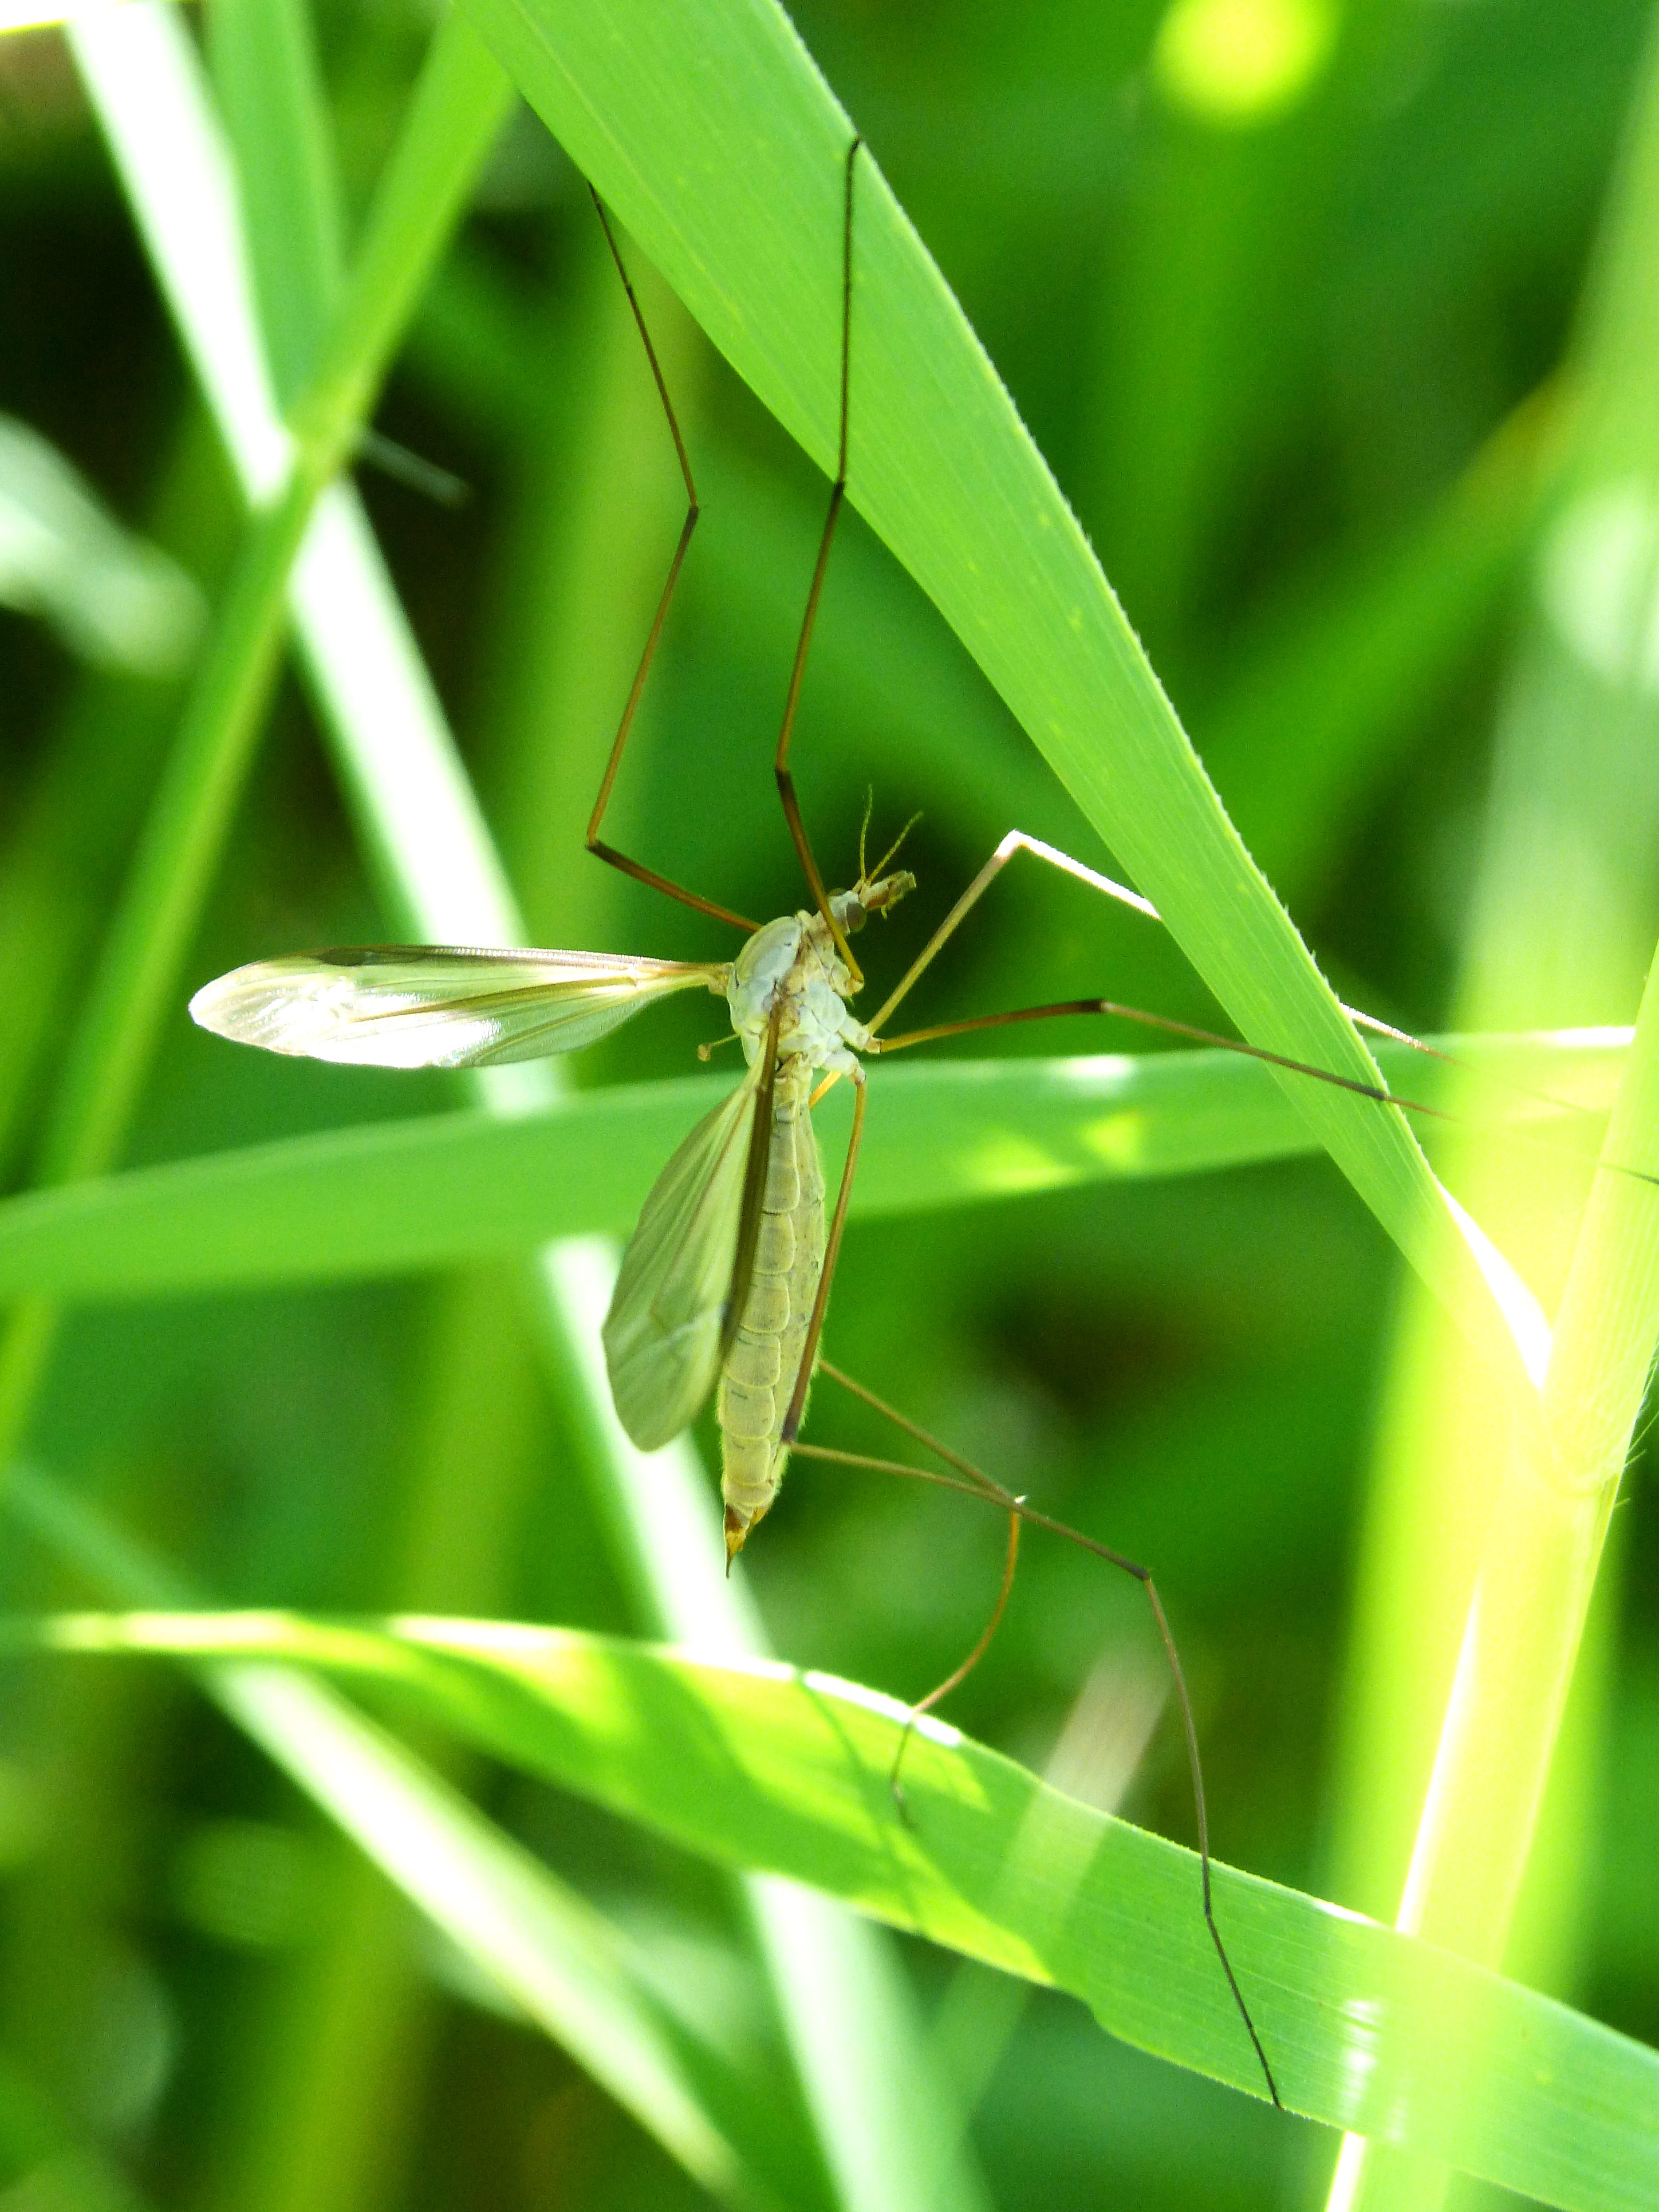
grass, leaf, green, insect, fauna, invertebrate, close up, leaves, mantis, mosquito, damselfly, grasshopper, sting, macro photography, arthropod, anopheles, annoying bug, plant stem, net winged insects, cricket like insect